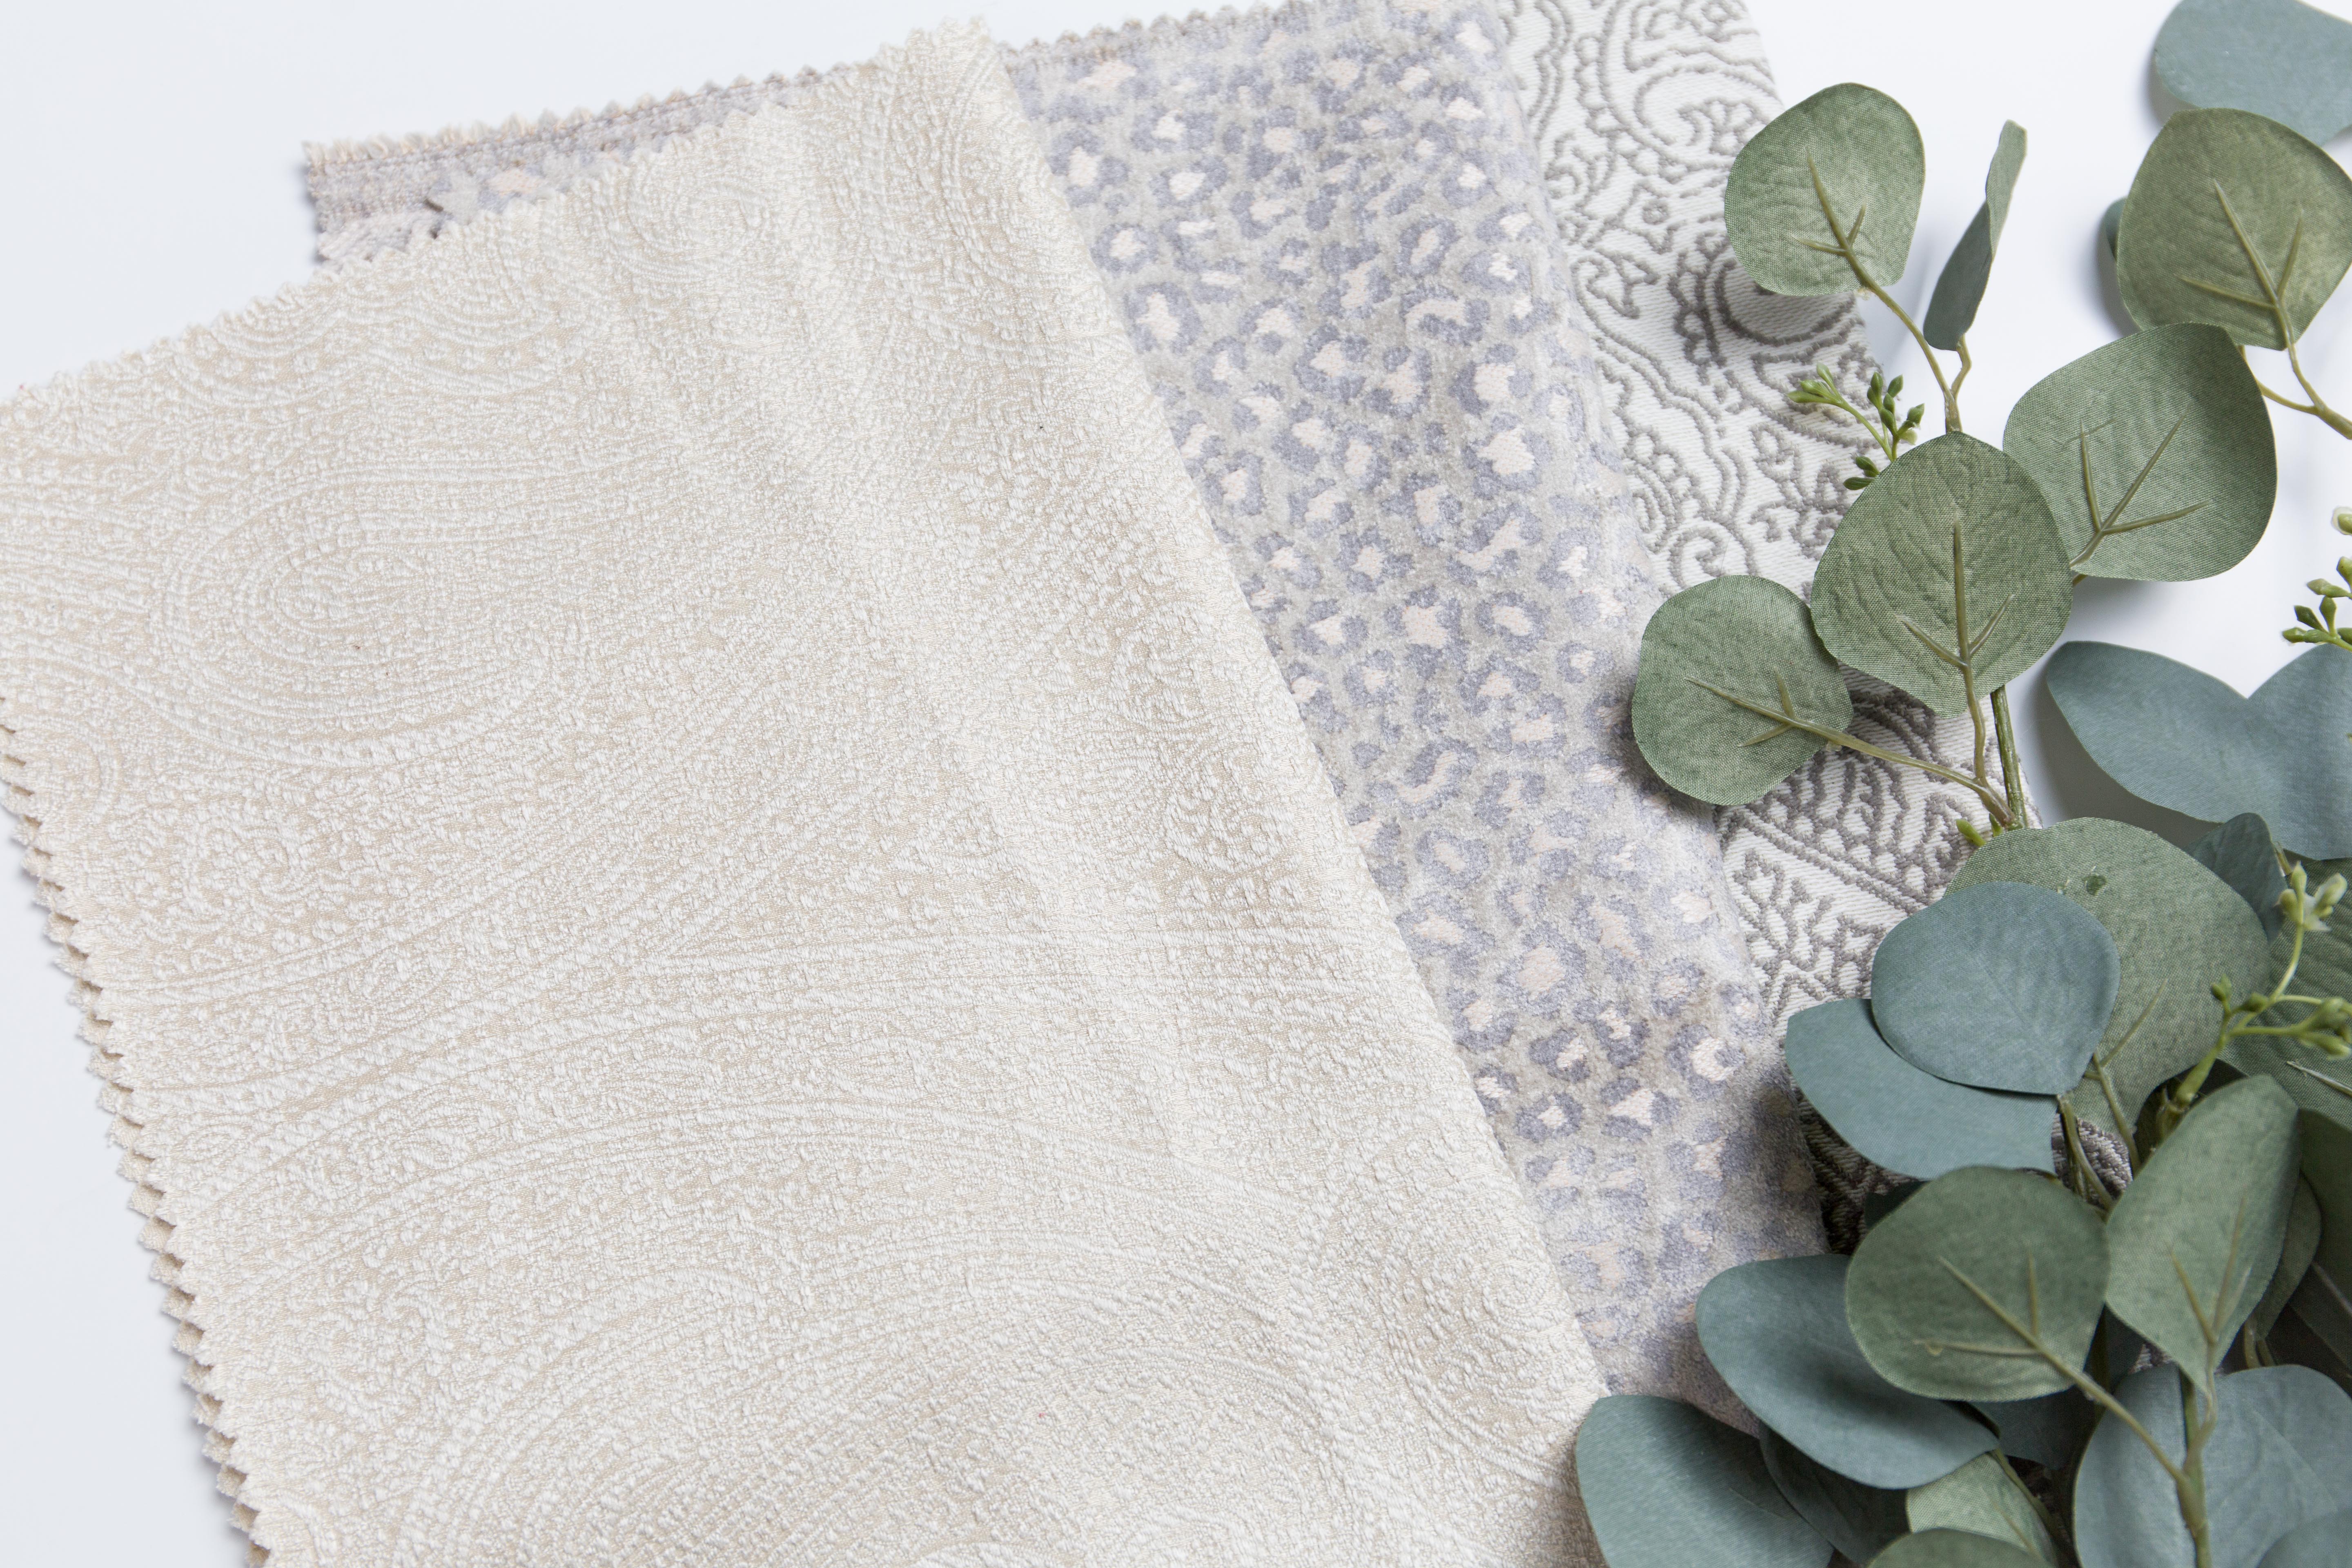
green, placemat, leaf, grey, textile, linen, tablecloth, linens, plant, pattern, silver